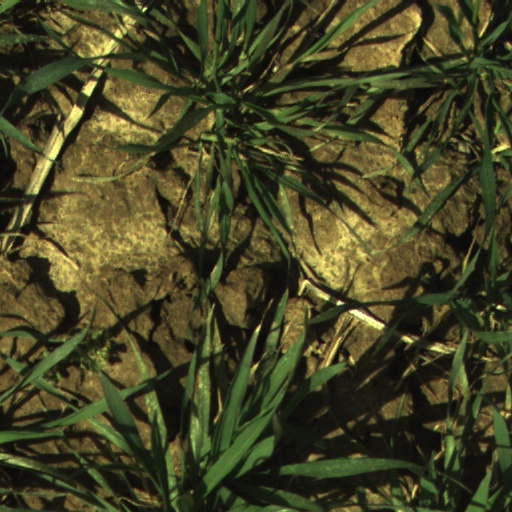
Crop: wheat